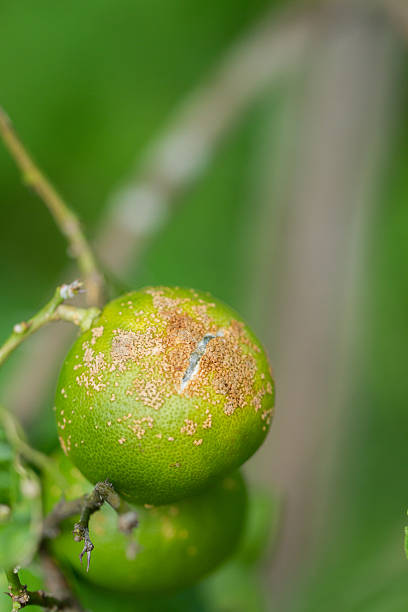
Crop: unknown
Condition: citrus_citrus_canker